Rodovia Sen. José Ermírio de Moraes

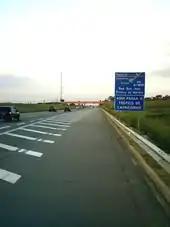
Excerpt from the highway Senador José Ermírio de Moraes (SP-75), near the city of Sorocaba.

The section of the highway that crosses the city of Campinas until the clover of access to the Viracopos International Airport receives the nomenclature of Santos Dumont Highway, being this the main connection of Campinas to the airport. The name of the highway was chosen in honor of the great Brazilian aviator Alberto Santos Dumont who studied in the city of Campinas and is considered the Brazilian "father of aviation". Along this stretch, the Industrial District of Campinas is located with important industries of several segments and logistic companies.